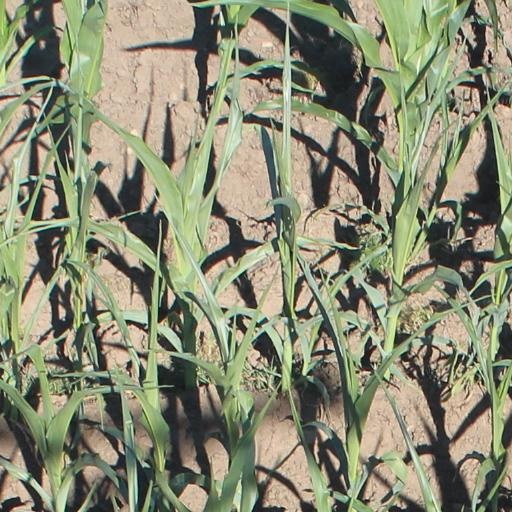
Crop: maize; corn